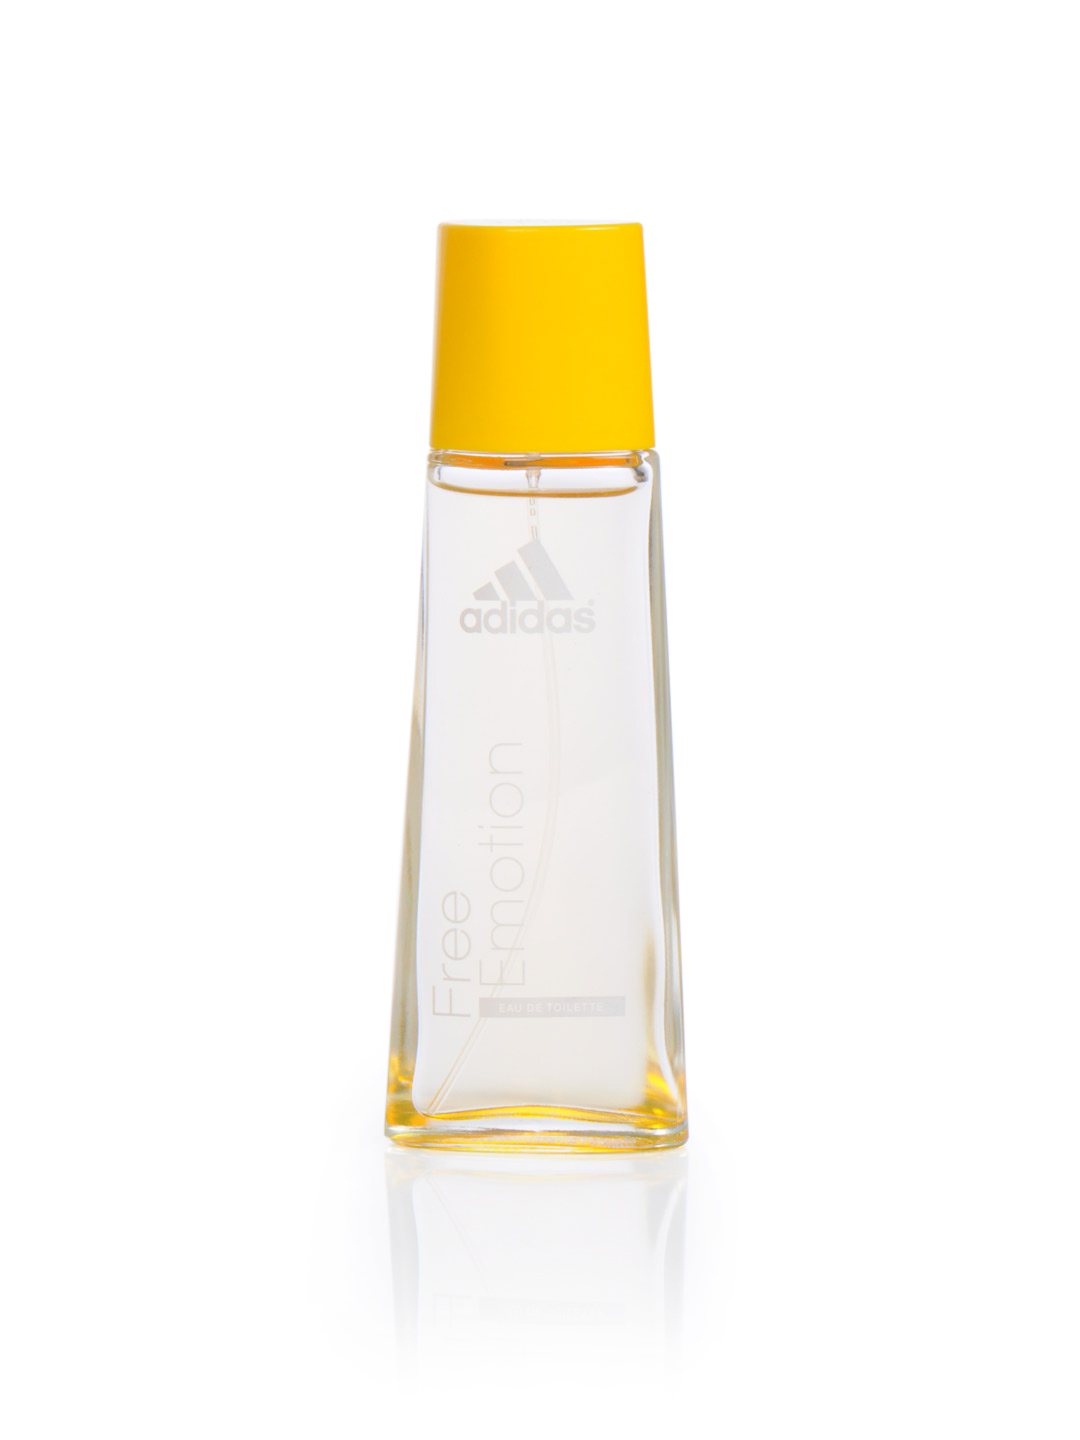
ADIDAS Women Free Emotion Perfume
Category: Personal Care / Fragrance / Perfume and Body Mist
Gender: Women
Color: Yellow
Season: Spring 2017
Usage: Casual